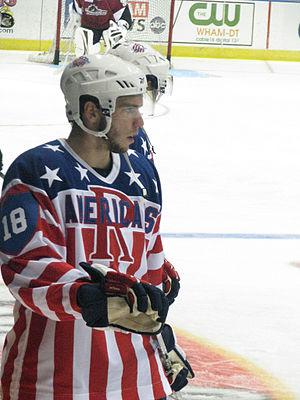
Andrew Sweetland est un joueur professionnel canadien de hockey sur glace.
Cette page concerne des événements d'actualité qui se sont produits durant l'année 1986 dans la province canadienne de Terre-Neuve-et-Labrador.